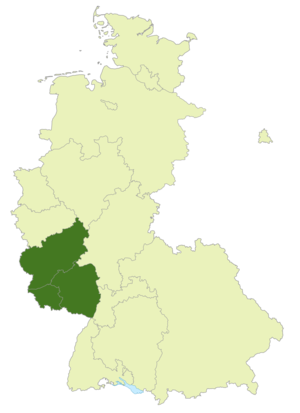
L'Oberliga Südwest 1947-1948 est la dernière édition du Meisterschaft in der Französischen Besatzungszone et la première de la nouvelle formule du Championnat d'Allemagne de football qui reprend ses droits.
La Regionalliga Sud-Ouest fut une des cinq séries qui composèrent la première version de la "Regionalliga", c'est-à-dire le 2ᵉ niveau du football allemand, de 1963 à 1974.
L’Oberliga Sud-Ouest est une ligue allemande de football organisée entre 1947 et 1963. Cette compétition a la valeur d’une Division 1 puisque annuellement son vainqueur et son vice-champion disputent le titre national lors d’une phase finale regroupant les qualifiés des quatre autres Oberligen.